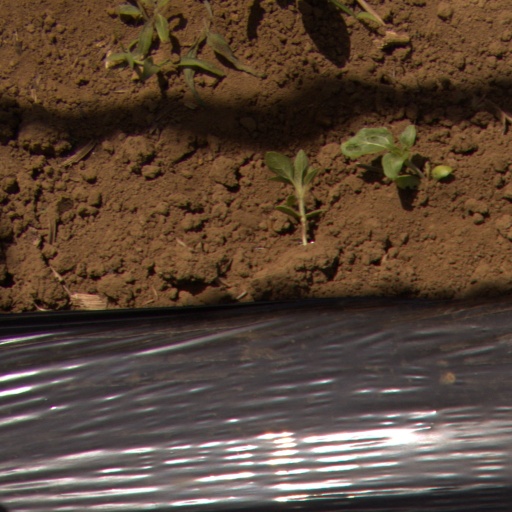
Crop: Jerusalem artichoke